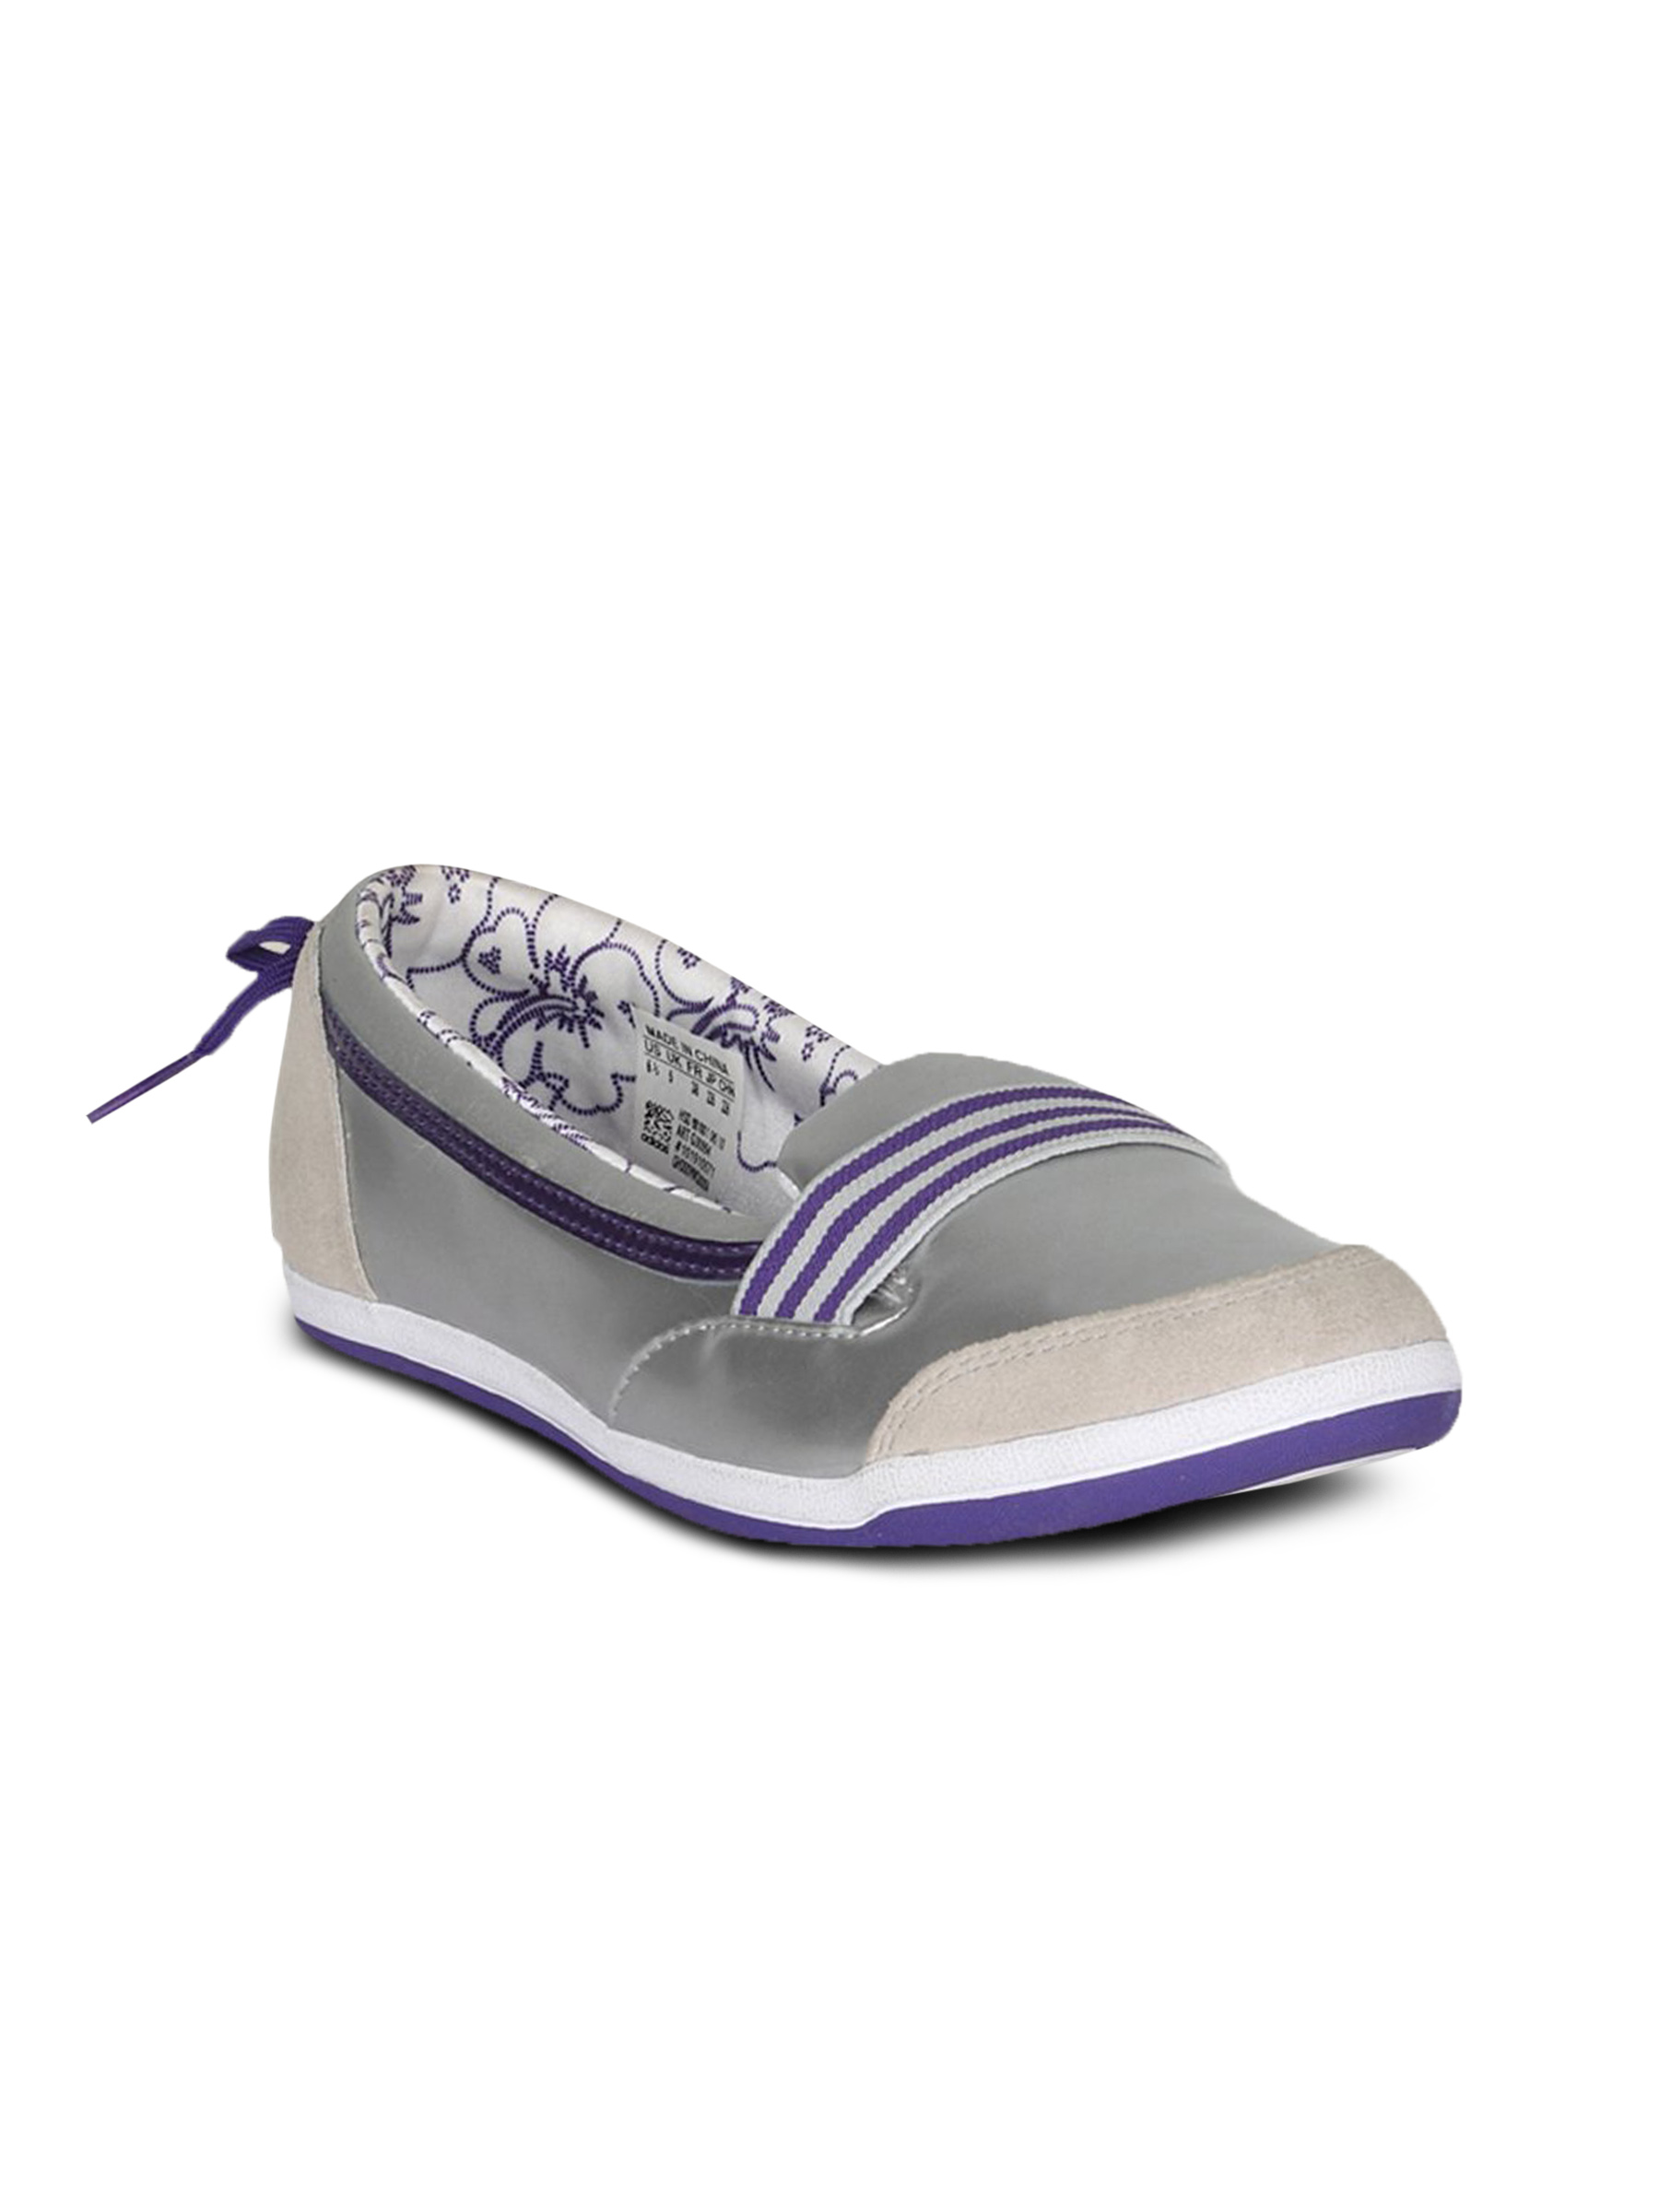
ADIDAS Women Daily Vulc Silver Shoe
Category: Footwear / Shoes / Casual Shoes
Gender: Women
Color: Silver
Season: Summer 2011
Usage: Casual